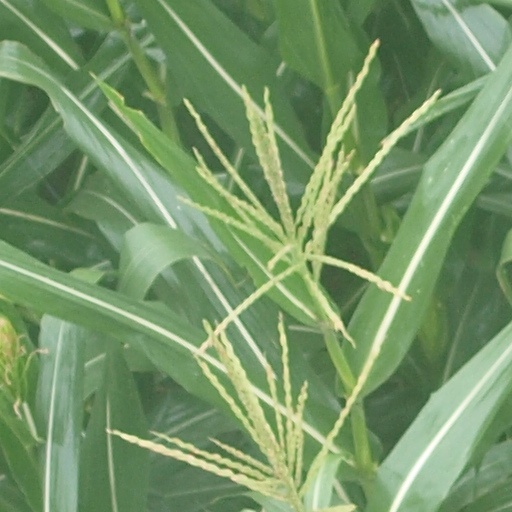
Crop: maize; corn